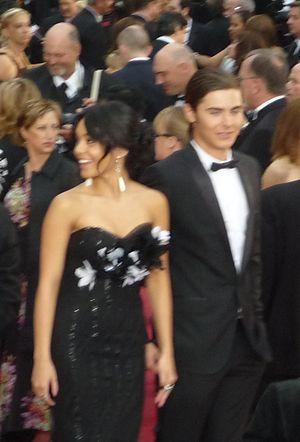
Vanessa Hudgens née le 14 décembre 1988 à Salinas en Californie est une actrice, chanteuse, danseuse, mannequin et productrice américaine.
Un supercouple ou un power couple sont des expressions anglophones qui expriment la popularité ou la richesse d'un couple qui passionne le public d'une manière intense et parfois obsessionnelle. Ces deux expressions proviennent des États-Unis et ont été inventées dans les années 1980 lorsque le public s'est pris d'une passion intense pour un couple de fiction, celui formé par Luke Spencer et Laura Webber dans le soap opéra Hôpital central.
Zachary Efron, dit Zac Efron, est un acteur et producteur de cinéma américain, né le 18 octobre 1987 à San Luis Obispo. Il dirige le studio de production Ninjas Runnin Wild Productions.